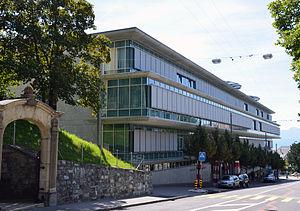
La Policlinique médicale universitaire (PMU) du Centre hospitalier universitaire vaudois, à Lausanne (Suisse). Español: La Policlínica Médica Universitaria (PMU) del Centro Hospitalario de la Universidad de Vaud, en Lausana (Suiza).
Le Centre hospitalier universitaire vaudois est le principal hôpital de Lausanne. Avec plus de 10 000 collaborateurs, le CHUV constitue la plus grande entreprise du canton de Vaud.